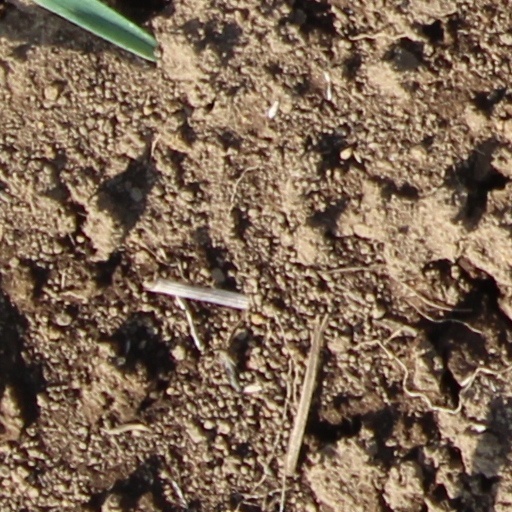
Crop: wheat